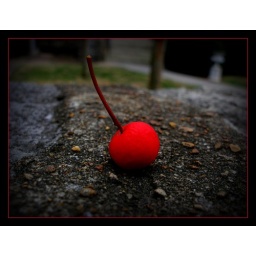
Walking in front of the church in Franklin I spotted this berry sitting on the stone wall. Shot in macro.